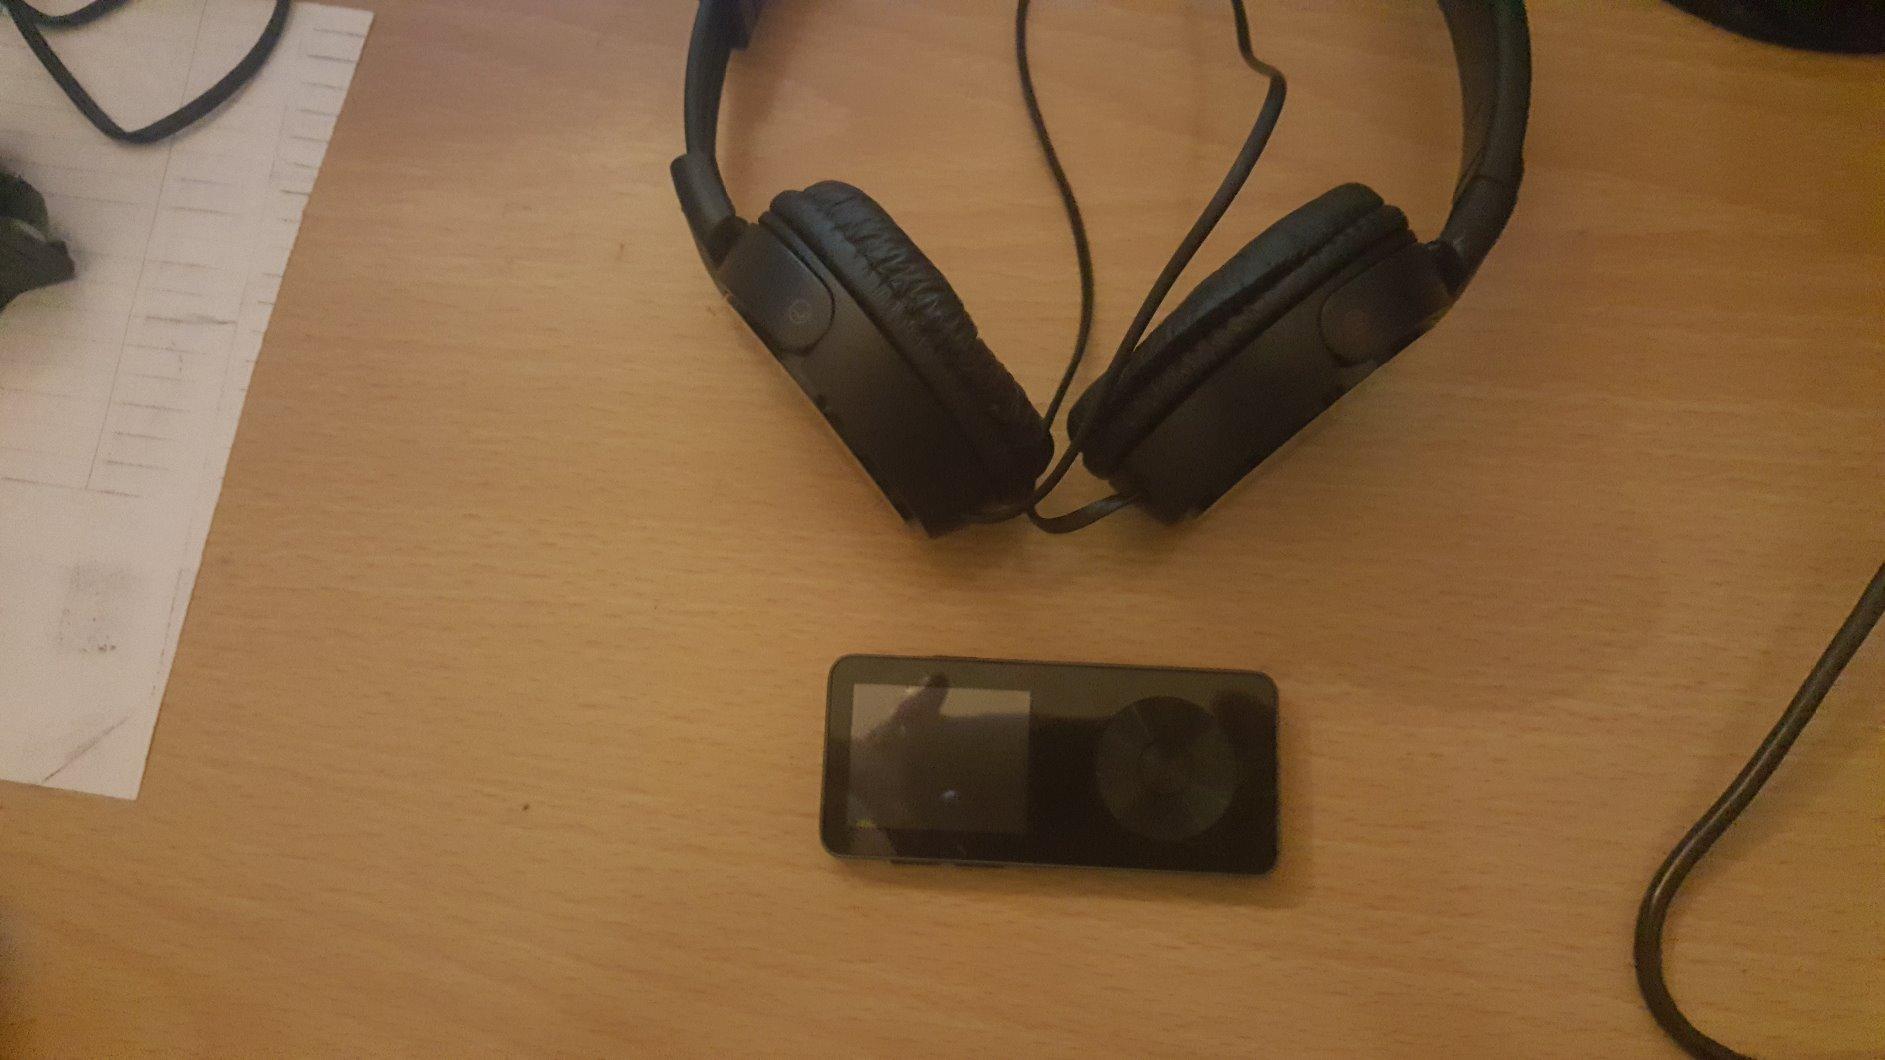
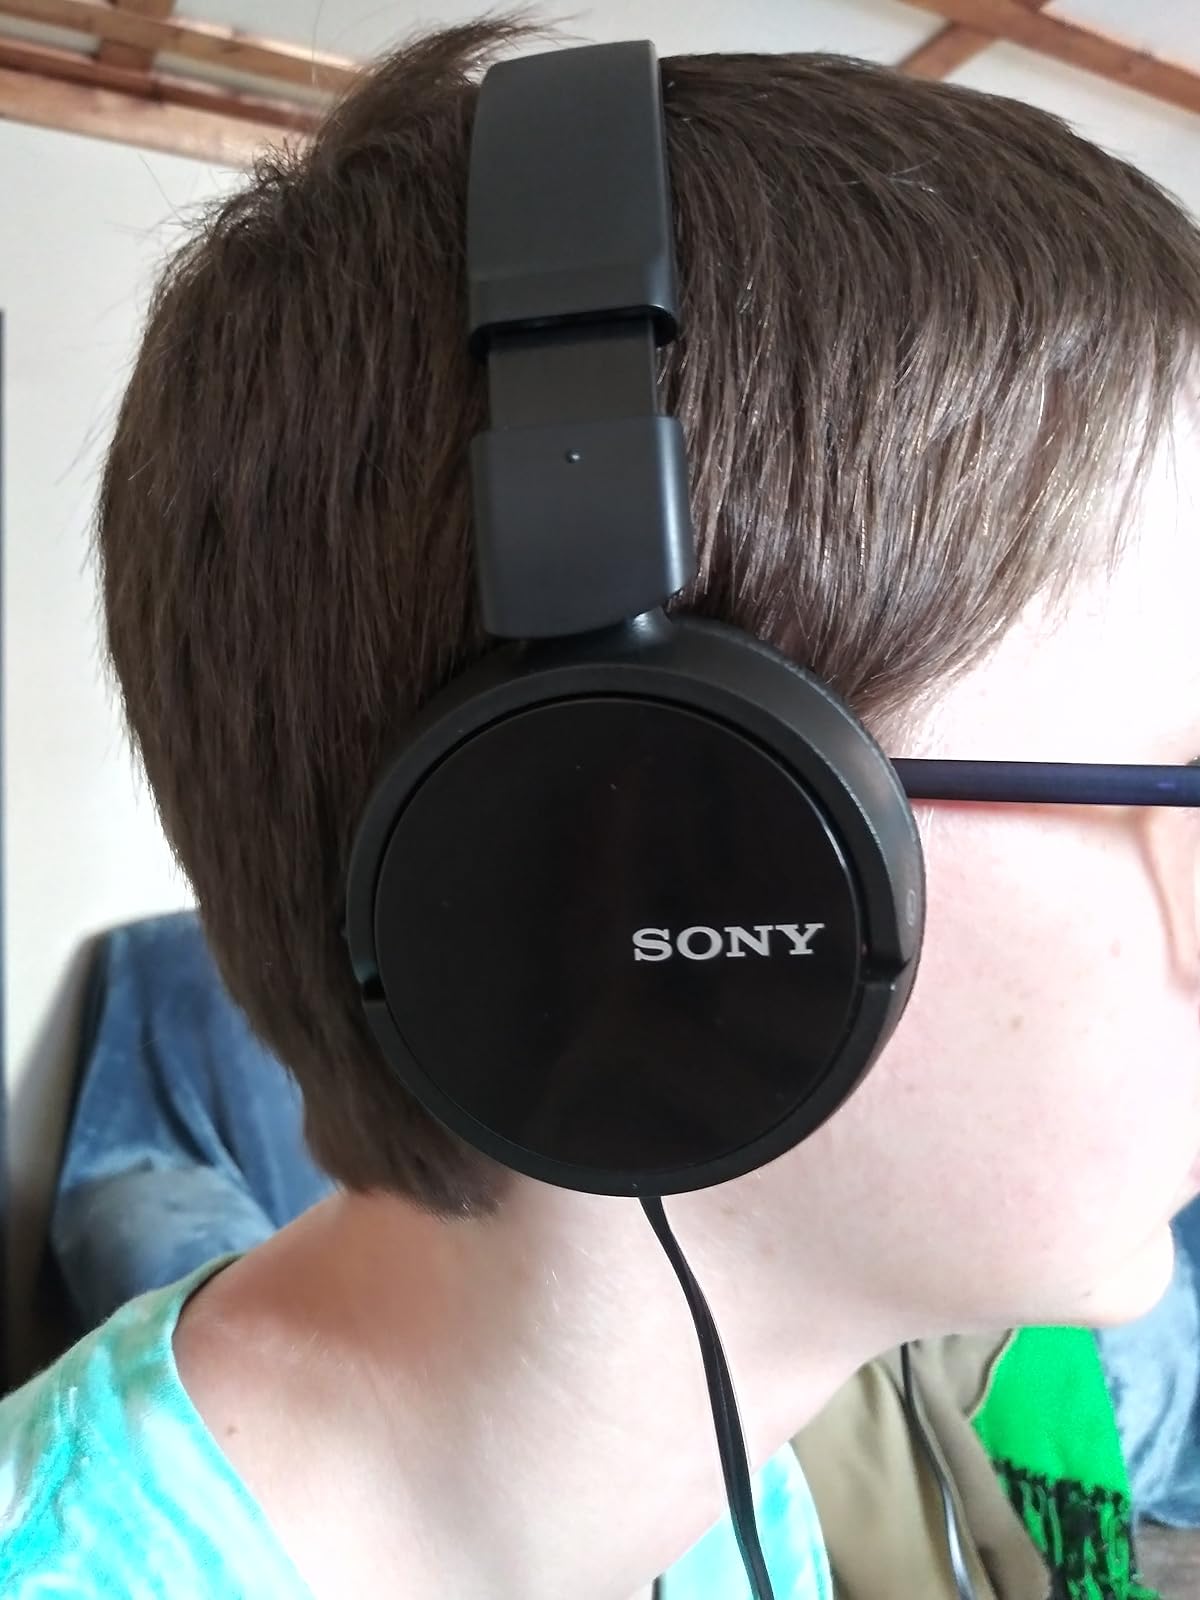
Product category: headphones
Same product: yes